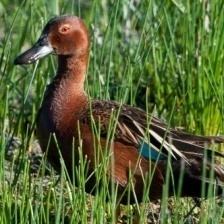
Species: CINNAMON TEAL
Scientific name: ANAS CYANOPTERA
ImageNet parent category: drake